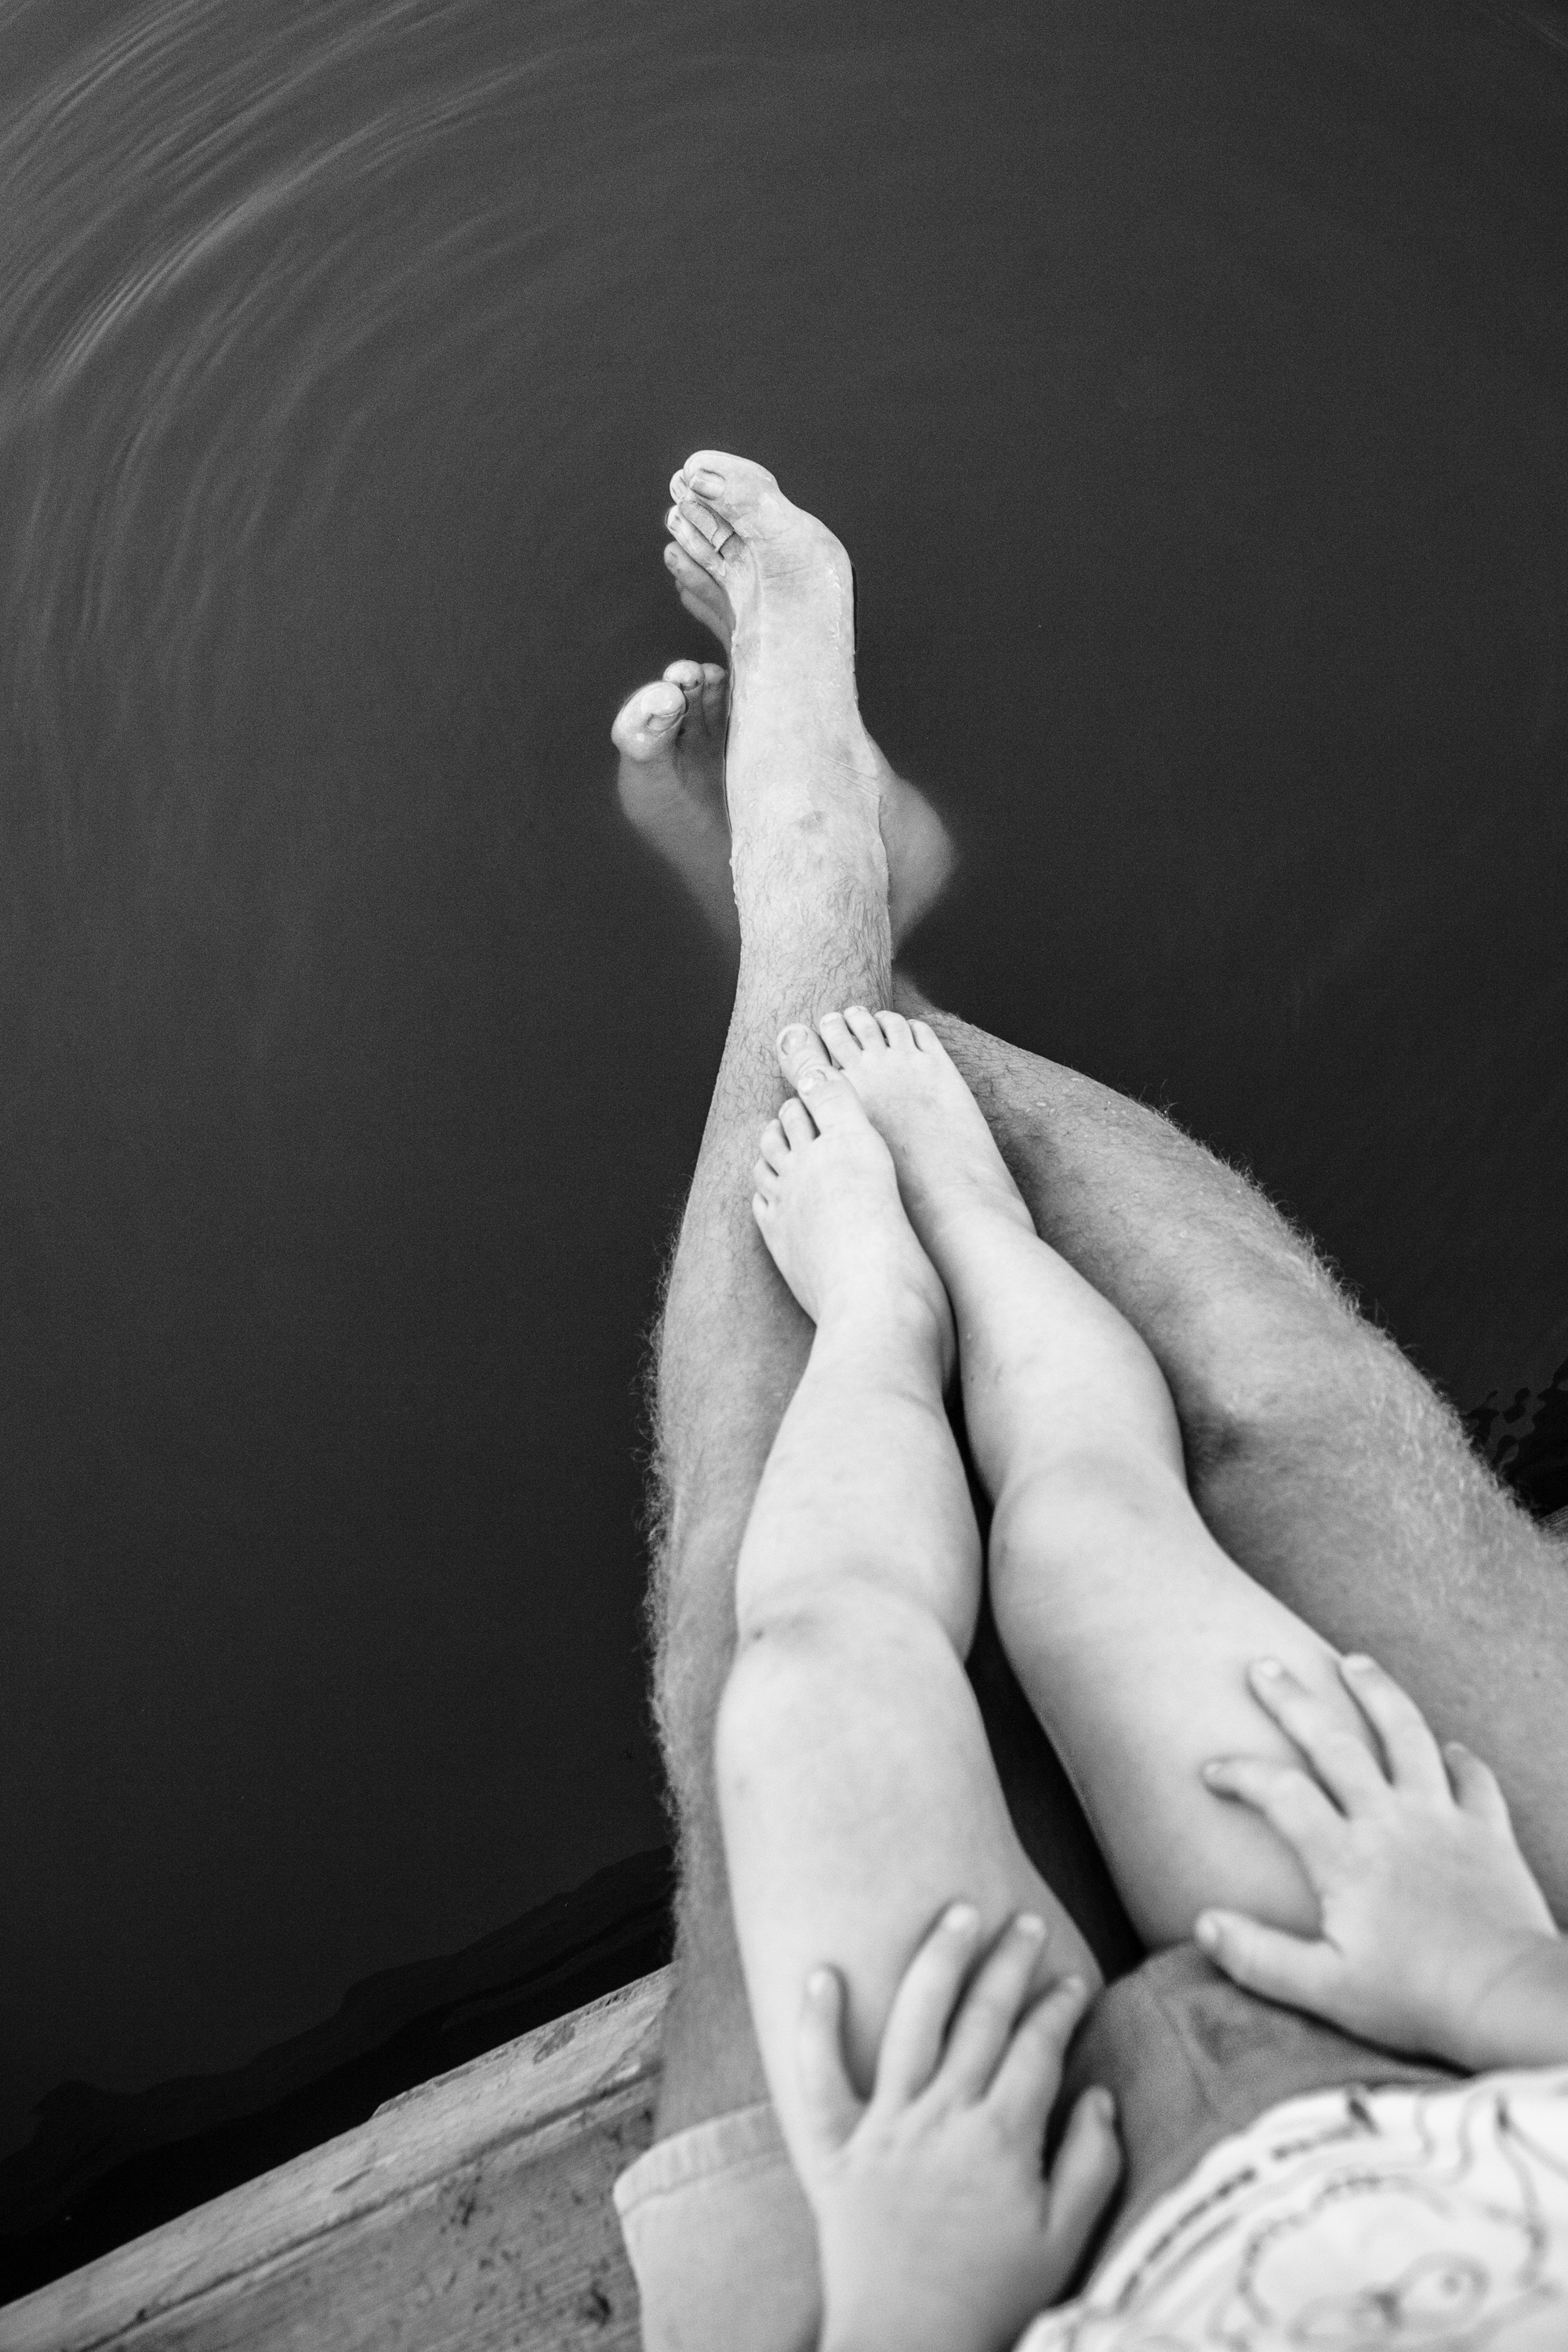
hand, person, black and white, woman, white, photography, feet, male, leg, portrait, model, finger, sitting, father, child, black, monochrome, arm, muscle, parent, human body, beauty, sense, monochrome photography, human positions, human action, art model